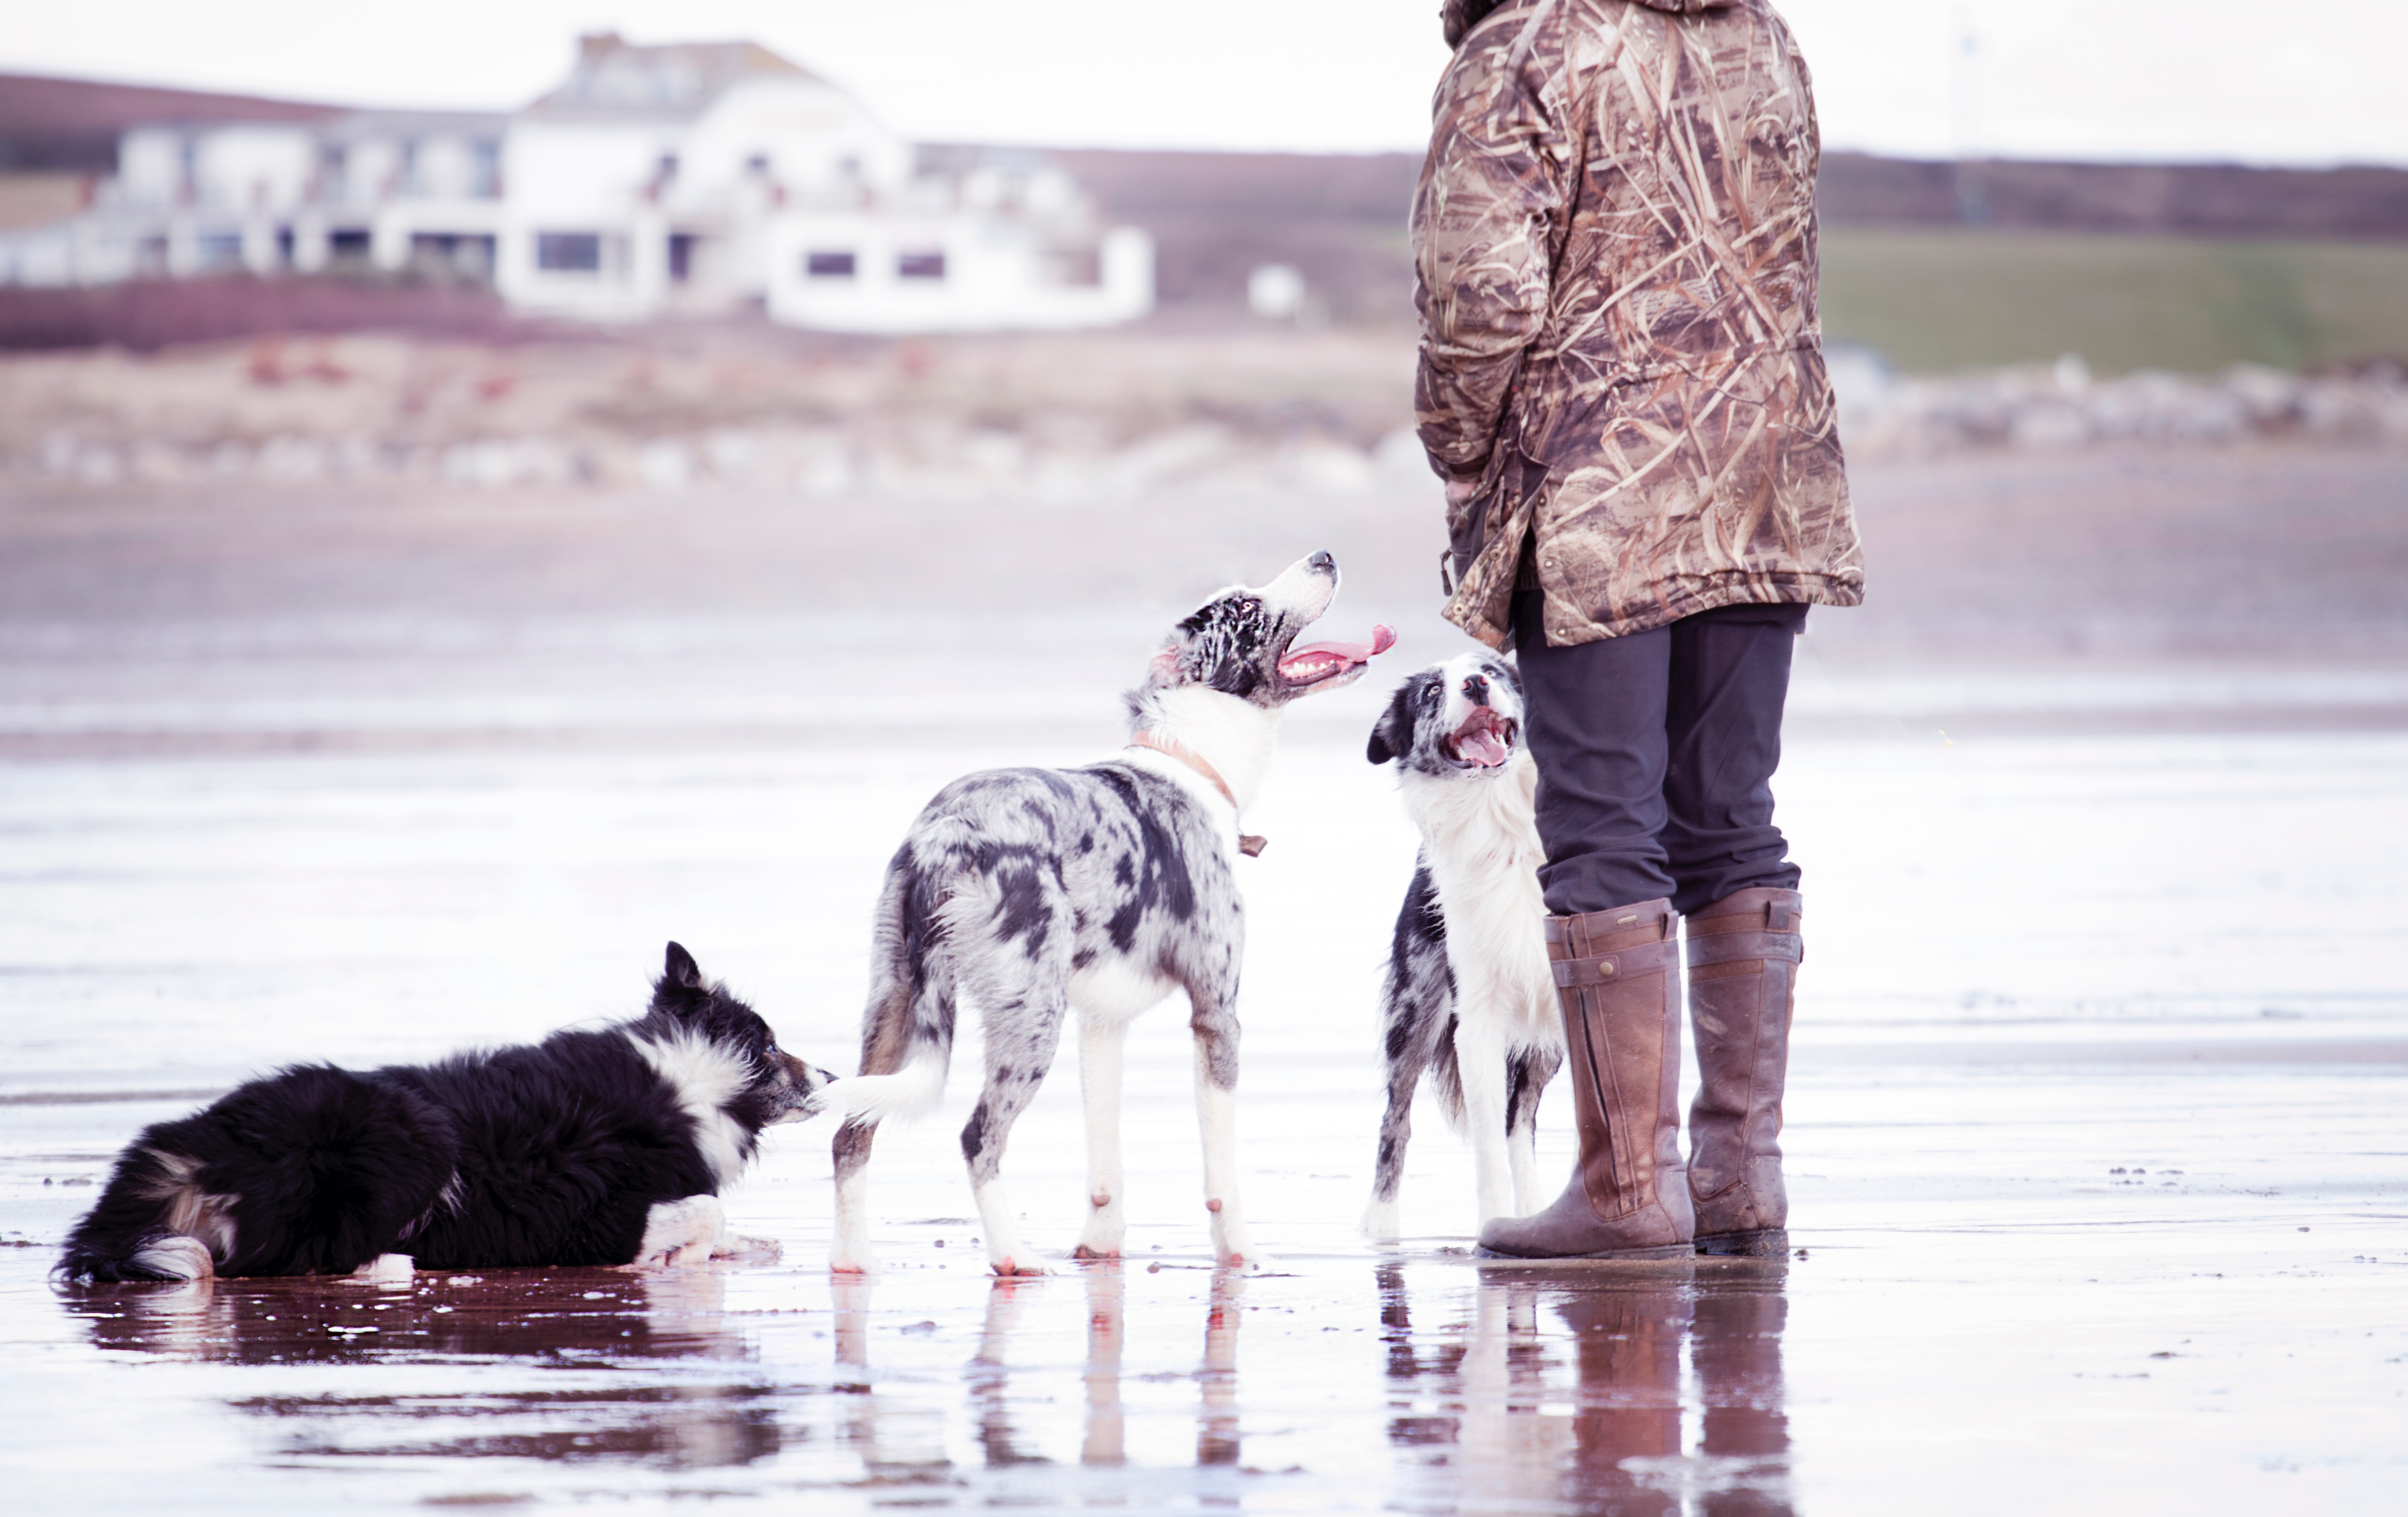
water, canidae, dog, fun, dog walking, carnivore, dog breed, companion dog, sporting group, play, border collie, street dog, walking, australian shepherd, love, jeans